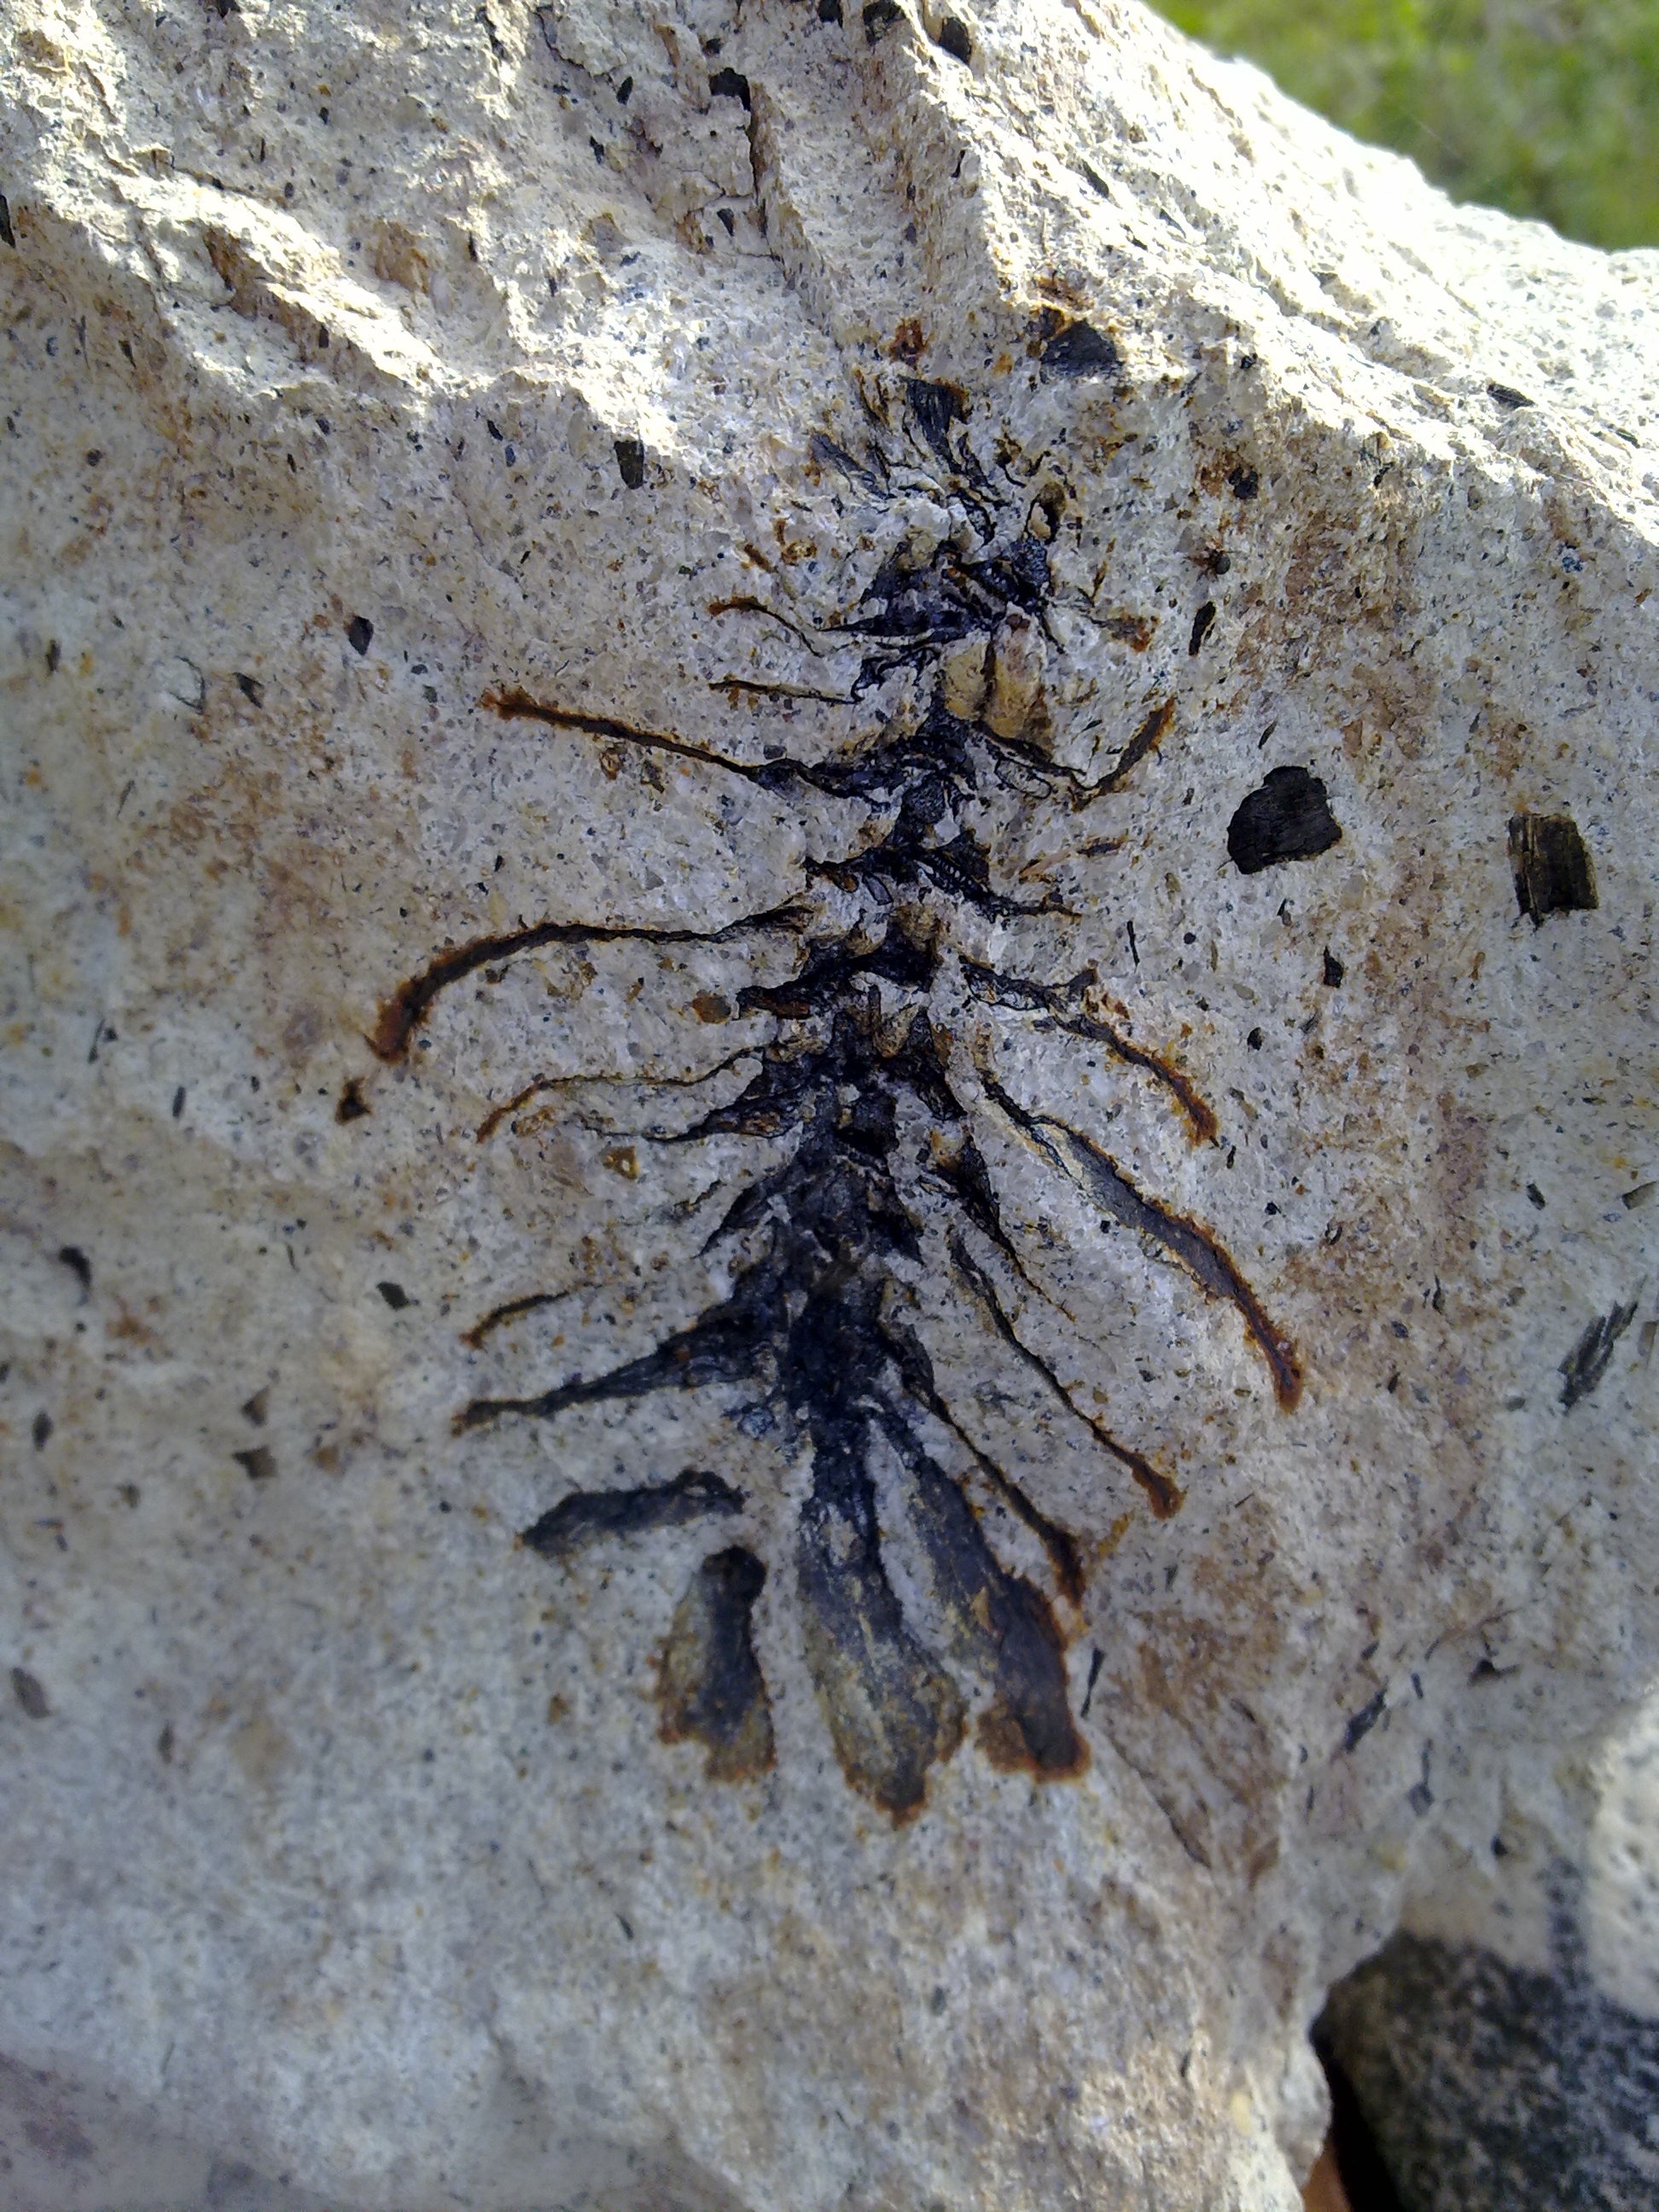
rock, pine, wildlife, insect, cone, fauna, invertebrate, geology, fossil, petrified, paleontology